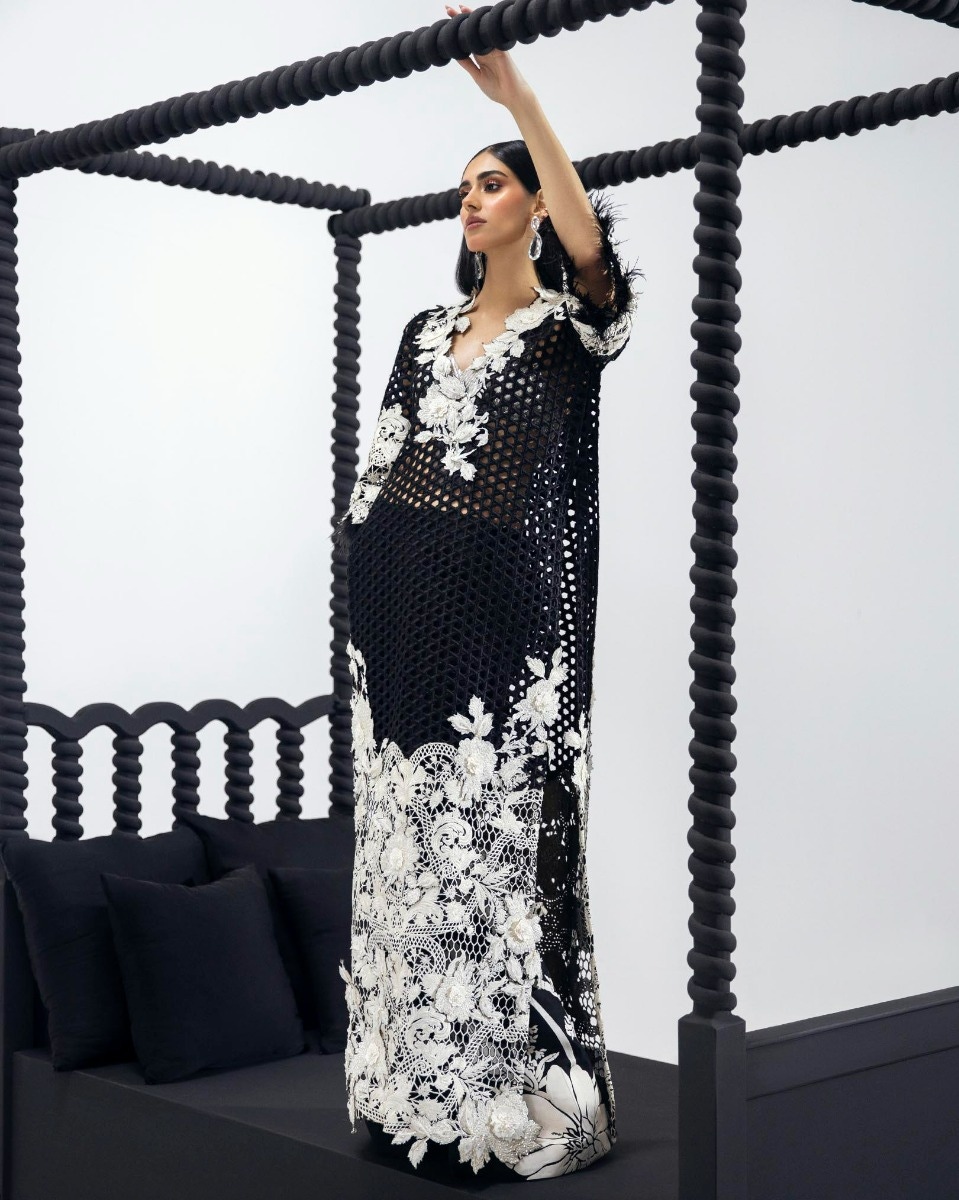
black white embroidered maxi gown